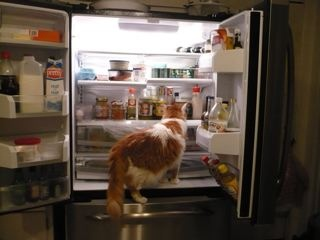
An orange and white cat standing inside of an open fridge.
A cat stands looking into an open refrigerator.
A large fluffy cat looking in the refrigerator
Large fat brownish red with white areas, climbing into refrigerator full of items.
A cat standing on the door of the refrigerator looking inside.